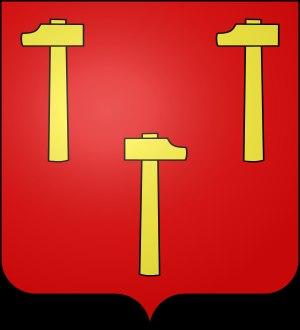
Martel est une commune du Sud-Ouest de la France, située dans le département du Lot en région Occitanie. Parfois appelée « la ville aux sept tours », Martel est une toute petite cité médiévale fondée au XIᵉ siècle par les vicomtes de Turenne, qui fut durant plus de cinq siècles la capitale de la partie quercynoise de la vicomté de Turenne.